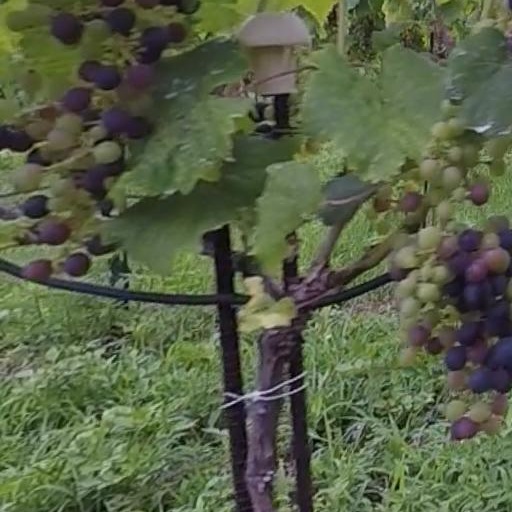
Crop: grape